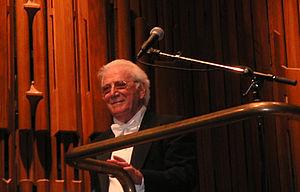
Star Trek, le film est un film américain de science-fiction réalisé par Robert Wise, sorti en 1979. C'est le premier film sorti sur grand écran adapté de l'univers Star Trek, créé par la série télévisée du même nom diffusée à partir de 1966. Adaptation cinématographique du pilote prévu pour la série Star Trek : Phase II, le film fut appuyé par un budget de 35 millions de dollars.